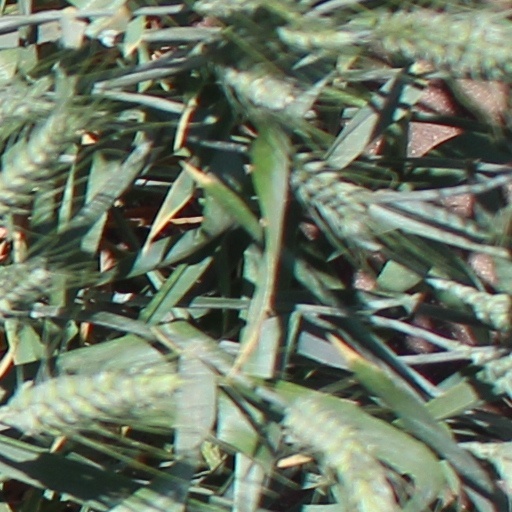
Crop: wheat